Astor Radio Corporation

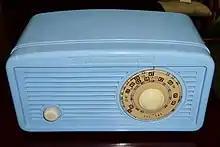
Pale blue bakelite Astor Radio circa 1950s

Astor produced TVs, radios, washing machines, tumble dryers, and other white goods for the Australian domestic market, borrowing from design patents from other overseas companies products with the understanding that the companies' free use of these in production and consumer markets would not become more ambitious than the local Australian market share. Astor produced a controversial Mickey Mouse radio, becoming embroiled in a long-running court battle with Disney over the use of the Mickey Mouse name and logo. The result was that Astor was forbidden to use the name "Mickey Mouse" for its radios, but it continued to produce the “Astor Mickey" radio for the next 16 years.